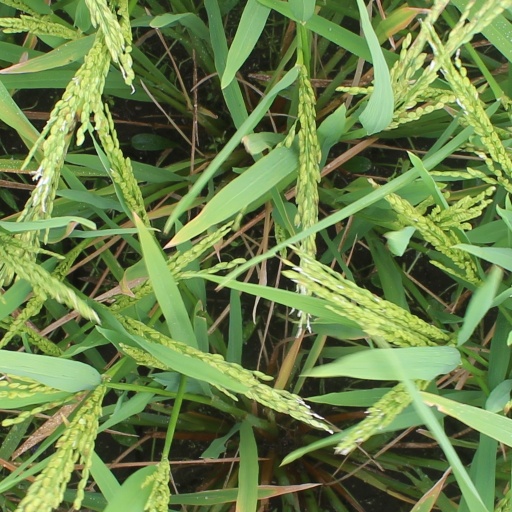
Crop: rice